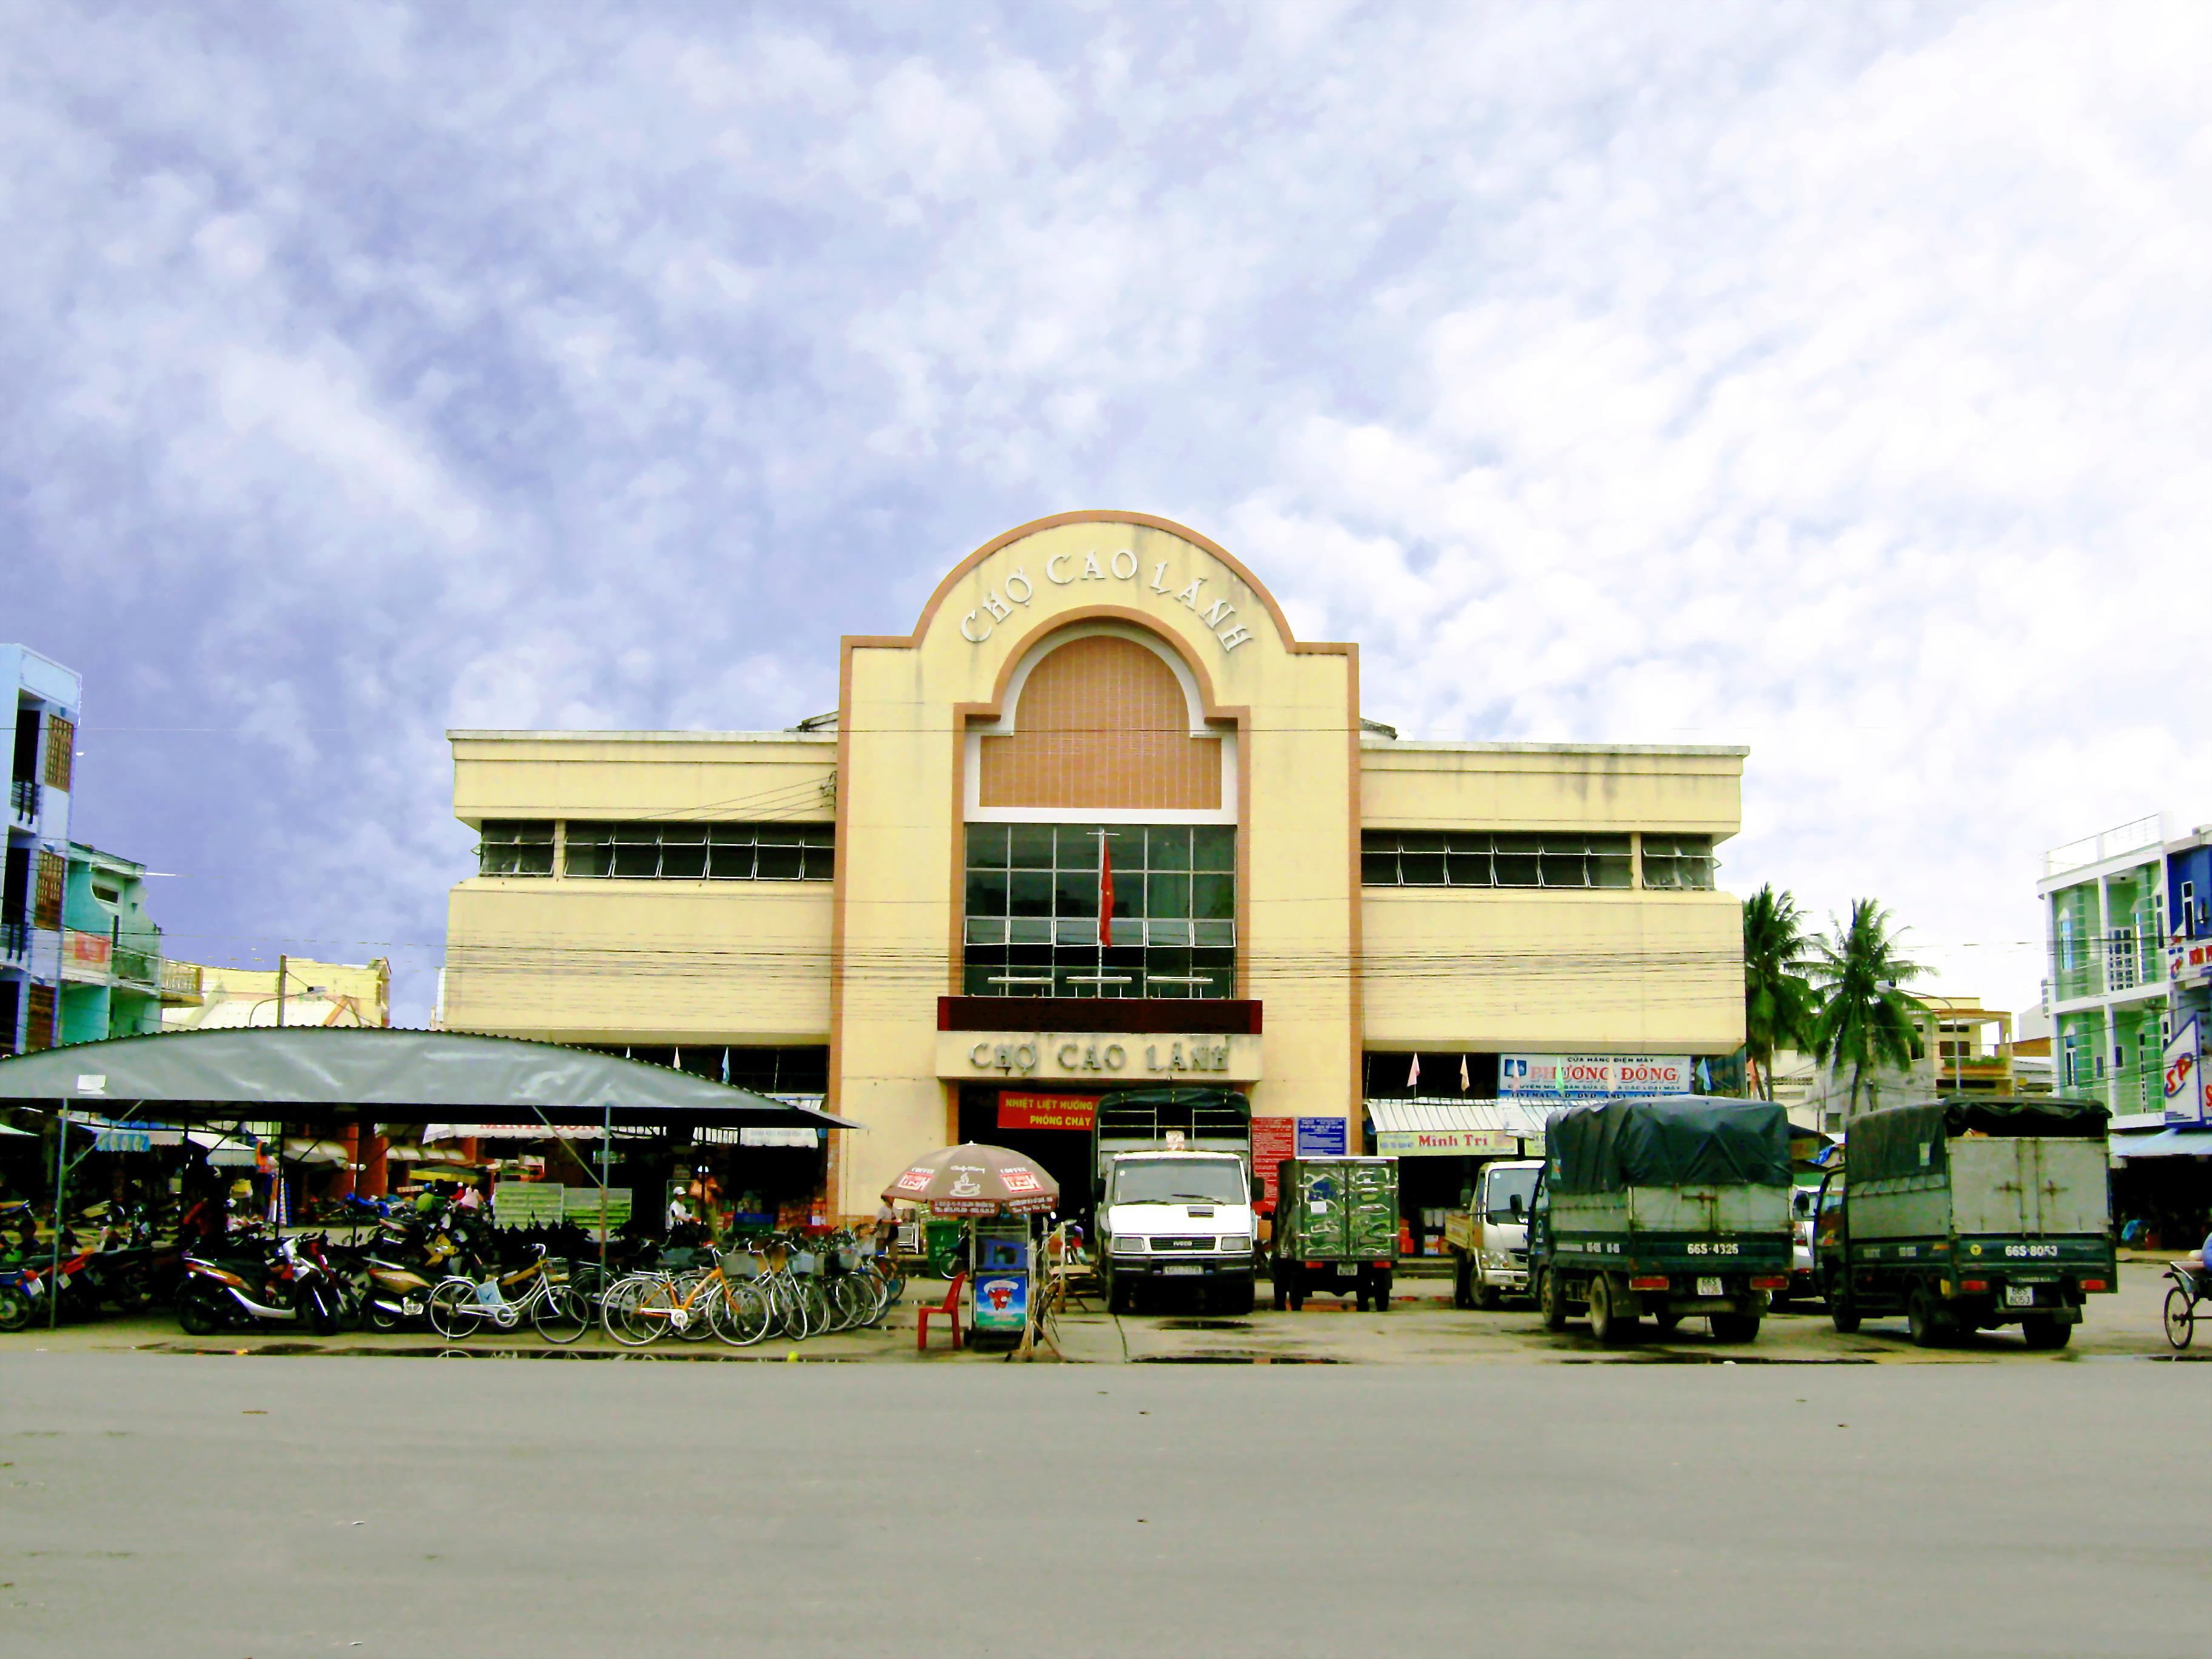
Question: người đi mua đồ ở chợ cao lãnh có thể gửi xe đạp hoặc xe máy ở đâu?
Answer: ở phái bên phải chợ cao lãnh